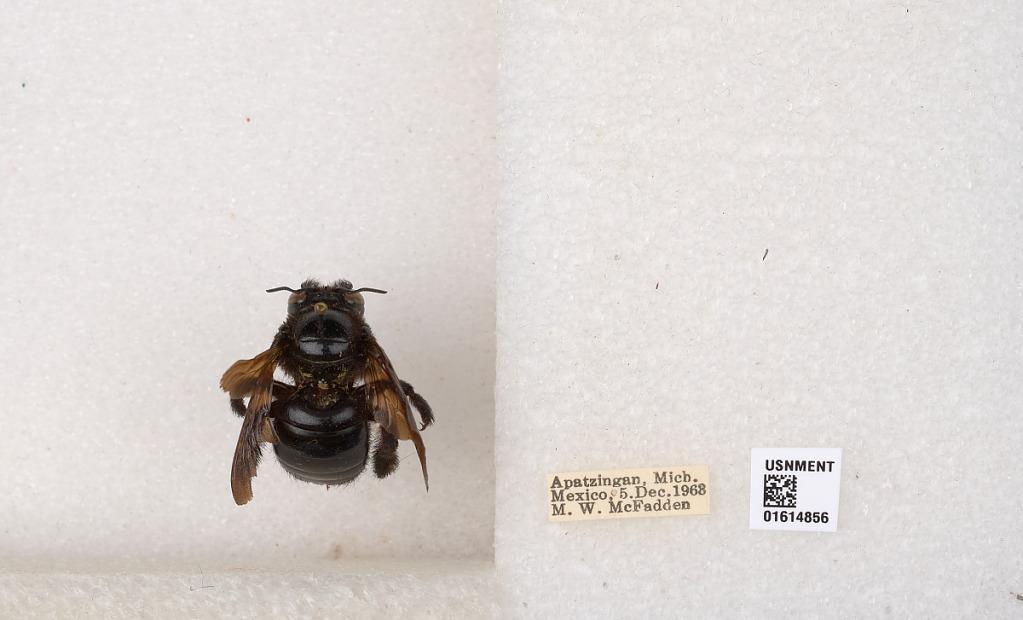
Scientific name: Xylocopa
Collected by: M. McFadden
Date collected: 1968-12-5
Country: Mexico
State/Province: Michoacan
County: Apatzingan
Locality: Apatzingan